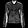
Label: Coat